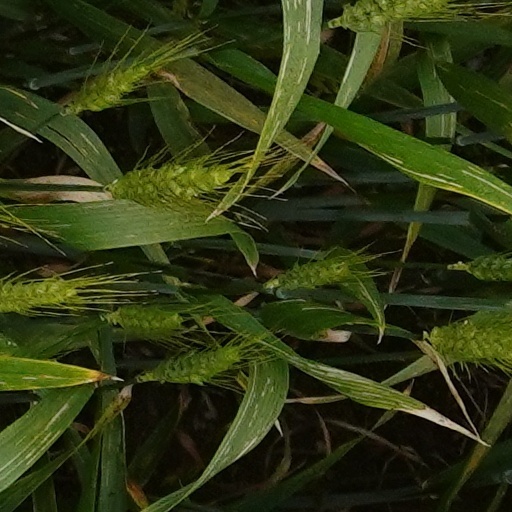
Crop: wheat